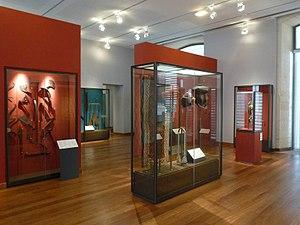
étage art Afrique et Océanie, musée des Beaux-Arts d'Angoulême, France
Le musée d'Angoulême est situé au cœur du centre historique d'Angoulême, à proximité immédiate de la cathédrale Saint-Pierre.